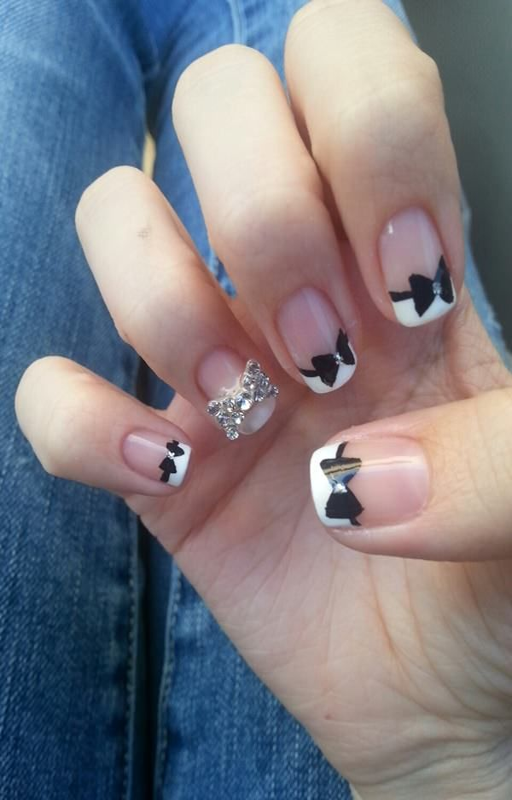
on prom night , every detail matters .